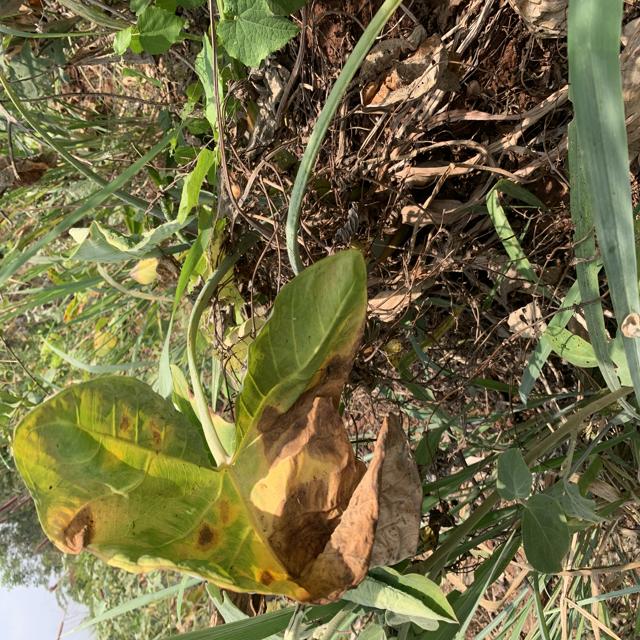
Label: Mid_Blight